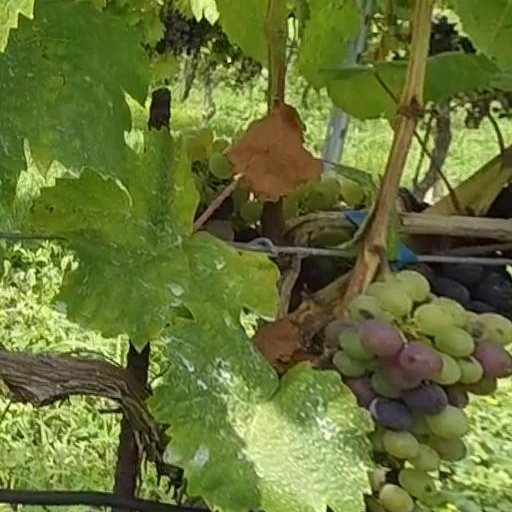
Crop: grape